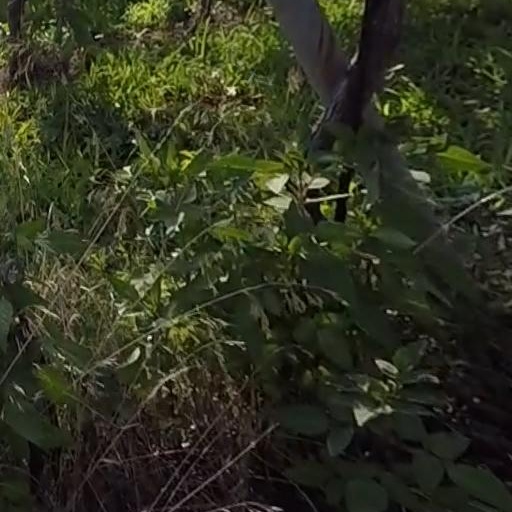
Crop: grape